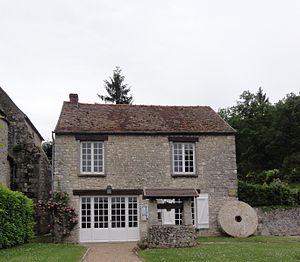
Hôtel de ville de Boissy-la-Rivière